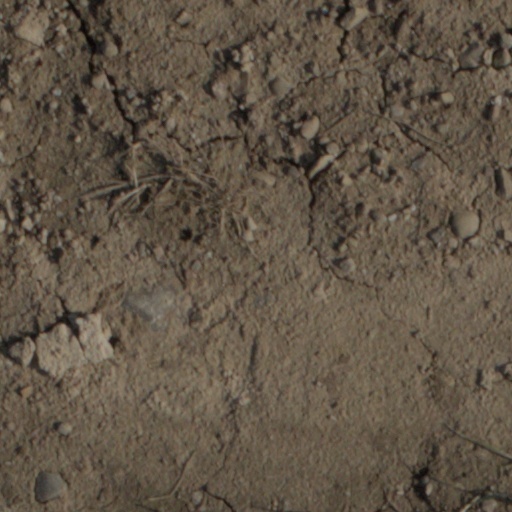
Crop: wheat